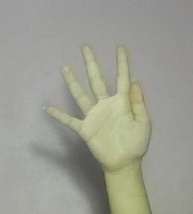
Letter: sheen